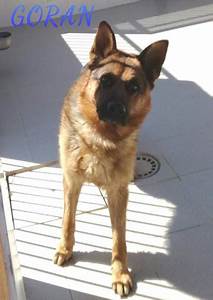
Label: dog